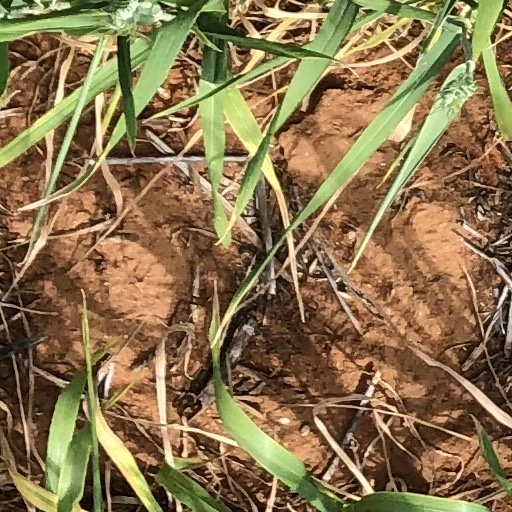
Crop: wheat